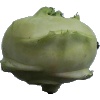
Label: Kohlrabi 1